Alexei Chizhov

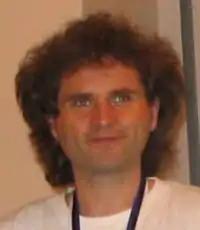
Alexei Chizhov

Alexei Rudolfovich Chizhov (born October 15, 1964, in Izhevsk, Udmurtia, Russian SFSR) is a Russian draughts player who has won the International Draughts World Championship ten times. His first world championship title was in 1988, and his most recent was in 2005. His eighth world championship title, in 1996, broke Isidore Weiss's record of seven world championship titles—a record which had stood for 87 years. USSR national champion (1990), Russian national champion (2016). In 2003, Chizhov headed the World Draughts Federation.